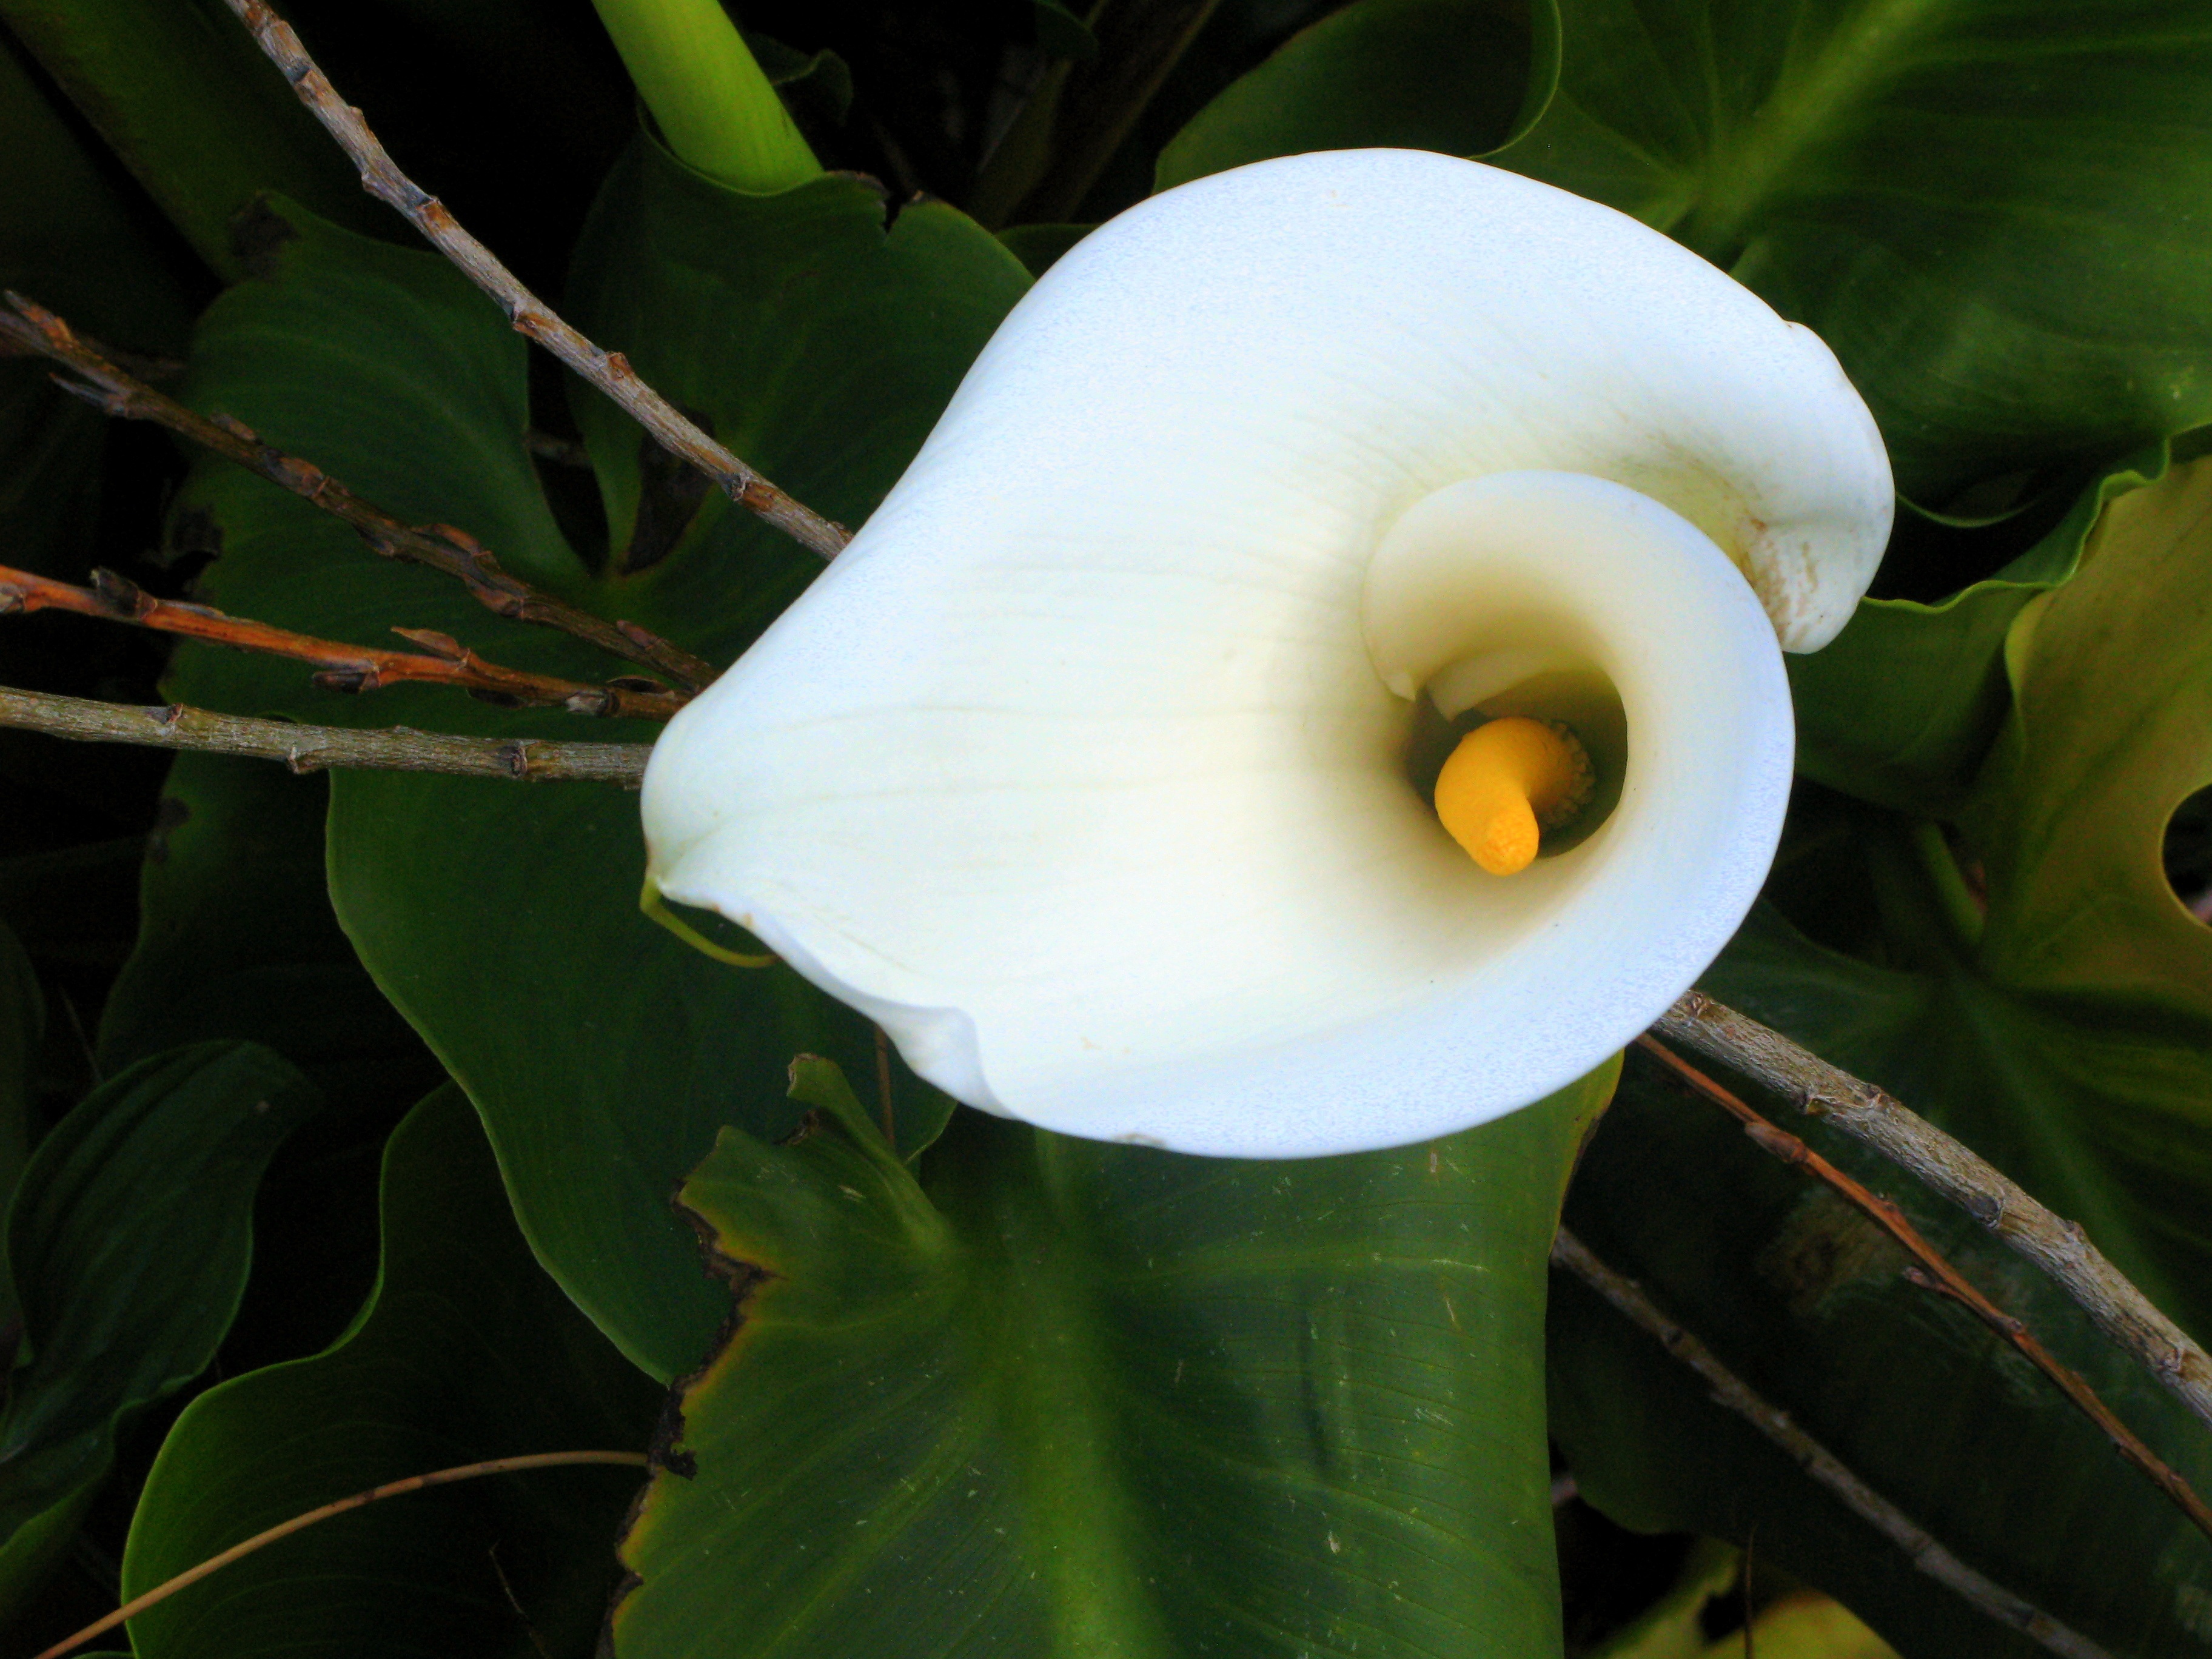
nature, plant, white, leaf, flower, petal, green, botany, yellow, garden, flora, close up, new zealand, arum, macro photography, flowering plant, calla lilly, plant stem, land plant